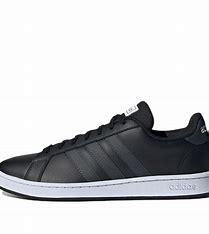
Brand: adidas
Model: neo Adidas NEO Grand Court